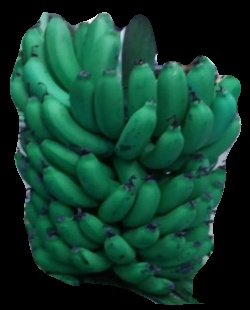
Variety: pachbale
Grade: grade2